Buddhist logico-epistemology

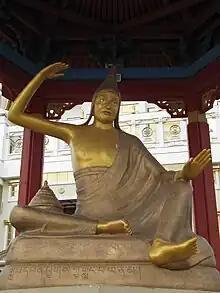
Dignaga. A statue in Elista, Russia.

Dignāga (c. 480 – 540 CE) is the founder of an eponymous tradition of Buddhist logic and epistemology which was widely influential in Indian philosophy due to the introduction of unique epistemological questions. According to B.K. Matilal, Dignāga "was perhaps the most creative logician in medieval (400-1100) India."